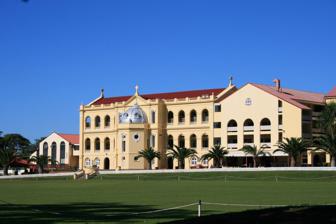
Building: Buildings of St Joseph's College, Nudgee
Country: Australia
Year built: 1890
Historic site in Queensland, Australia Buildings of St Joseph's College, Nudgee Main Building, 2009 Location 2199 Sandgate Road , Boondall , City of Brisbane , Queensland , Australia Coordinates 27°21′28″S 153°03′45″E / 27.3577°S 153.0625°E / -27.3577; 153.0625 Design period 1870s–1890s (late 19th century) Built 1891– c. 1960 Queensland Heritage Register Official name St Joseph's Nudgee College, Nudgee College Type state heritage (landscape, built) Designated 6 November 2006 Reference no. 601771 Significant period 1890s– c. 1960 (fabric) 1890s–  (historical, social) Significant components lawn/s, grandstand, service wing, fence/wall - perimeter, tower – observation/lookout, tower – stair, chapel, dormitory, verandahs – arcaded, furniture/fittings, statue, trees/plantings, garden/grounds, wall/s – retaining, gate – entrance, carriage way/drive, dome, clock, sports field/oval/playing field, classroom/classroom block/teaching area, courtyard, memorial – honour board/ roll of honour, memorial –  plaque Location of Buildings of St Joseph's College, Nudgee in Queensland The Buildings of St Joseph's College, Nudgee is a heritage-listed group of school buildings at St Joseph's College, Nudgee at 2199 Sandgate Road , Boondall , City of Brisbane , Queensland , Australia. They were built from 1891 to c. 1960 . The school is also known as Nudgee College and St Joseph's Nudgee College. The buildings added to the Queensland Heritage Register on 6 November 2006. History St. Joseph's Nudgee College was established in 1891 to serve the needs of rural Roman Catholic boys. It was the first purpose-built boarding college erected in Queensland for the Christian Brothers , who were the first Catholic order to provide secondary education for boys in Queensland, decades before the Marists or other orders. Offering affordable Catholic education through to senior and university entrance, St Joseph's Nudgee College has been important in fostering Catholic upward mobility (social, cultural, economic and political) in Queensland. During the 20th century St Joseph's Nudgee College developed into a large educational complex. Most of the major structures were designed by prominent Queensland architects and illustrate the evolution of Catholic educational architecture in Queensland. The college remains a boys-only school and the property of the Christian Brothers. The former Main Building, containing the oldest structures on the site, remains the core of the college. From here radiate 20th century developments constructed in response to school growth. The college has rarely had the luxury of building in anticipation of growth; a policy of keeping fees affordable has meant that funds for extensions have seldom been easy to raise. Although Roman Catholics comprised approximately 23.5% of the Queensland population in 1891 when St Joseph's College at Nudgee was opened, Queensland Government policy disadvantaged Catholic schools. The Grammar Schools Act of 1860 provided government support to Grammar Schools, but not to denominational schools. Although the Education Act of 1860, which established a system of primary schools in Queensland, provided some assistance to non-vested schools, The Education Act (1875) halted government aid to denominational primary schools. Committed to providing access to a Catholic education for all Roman Catholic children in Queensland, the Catholic Church responded by accelerating the development of a network of parochial schools from the mid-1870s. The Christian Brothers, a teaching order founded in Ireland by Edmund Ignatius Rice in the early 19th century, were invited to Queensland by Bishop of Brisbane James O'Quinn to assist in the development of Catholic secondary education in Queensland. The Order had established a permanent presence in Australia when Brothers Patrick Ambrose Treacy , John Barnabas Lynch and Dominic Fursey Bodkin immigrated to Melbourne in 1868. When Bishop O'Quinn's wrote of the urgent need for a teaching order of men in Queensland, Brother Patrick Ambrose Treacy, considered the founder of the Christian Brothers in Australia, responded by establishing a Christian Brothers school in Brisbane in 1875. The Brothers chose land on Gregory Terrace as the site for their school but while awaiting its construction, commenced teaching in 1875 at St Stephen's Catholic Church in Elizabeth Street . The school relocated to Gregory Terrace in 1880. St Joseph's College on Gregory Terrace functioned initially as a day school, but Bishop O'Quinn successfully pressured the Brothers to admit boarders to Gregory Terrace. Archbishop Robert Dunne , who succeeded O'Quinn in 1881, continued to press the Brothers to increase accommodation for boarders. The establishment of Catholic boarding schools was not traditional in Ireland, where boarding schools were seen as the province of the elite. In Queensland, O'Quinn and Dunne promoted boarding schools as a solution to the vastness of Queensland which had a small population scattered over huge areas far distant from principal urban centres. Boarding schools were a logical choice for rural Catholic boys but southern boarding schools (as in Sydney ) were expensive and O'Quinn and Dunne wanted to reach the poorer rural Catholics who comprised the bulk of the Catholic congregation. It was essential that Catholic boarding schools with moderate fees be established in Queensland. Despite the construction of a new dormitory wing at the Gregory Terrace school in 1888, accommodation proved inadequate for the increasing number of boarders. In response, Brother Treacy decided to establish a second school specifically to accommodate St Joseph's boarders, on land at Nudgee owned by the Order. The site comprised 258 acres (104 ha) situated between Nundah Creek and Cabbage Tree Creek, about 9 miles (14 km) from the Brisbane central business district , accessed via Sandgate Road and the Sandgate railway line . In addition to this, Treacy purchased 50 acres (20 ha) of adjacent land from Reverend Holme, a Presbyterian minister, obtaining title in May 1890. This included the "Nudgee Mound", which became the site of the Main Building at St Joseph's College. In the late 1880s Nudgee was a rural district, convenient to the city but sufficiently isolated and removed from the distractions of town. Proximity to the city had been one of the perceived problems with Gregory Terrace. Main Building (1890) Advertisement for St Joseph's College at Nudgee and Gregory Terrace, 1891 The oldest structure in the school is the southern half of the Main Building facing Sandgate Road. Construction commenced in 1890 and the first pupils occupied the building in February 1891. Stombuco and Son were engaged as architects. Andrea Stombuco was a flamboyant Italian sculptor, monumental mason, builder and architect who had travelled extensively as a youth before settling in the Cape Colony , where he owned and operated a stone quarry. He joined briefly in the Victorian gold rush in 1851 before practising as a sculptor, contractor and architect in Victoria . The Catholic Church became his principal patron. In 1869 he was appointed Diocesan Architect for Goulburn in New South Wales , then in 1875 moved to Queensland, possibly at the invitation of Bishop O'Quinn. His commissions for the Catholic Church in Queensland included St Joseph's Christian Brothers College on Gregory Terrace, Spring Hill (1875–1876 with additions by Stombuco and Son in 1886–1887); St Mary's Roman Catholic Presbytery , Ipswich (1876); a church at Laidley (1878); a church at Pine Mountain (1878); St Francis Xavier Church at Goodna (1880–1881); a church at Sandgate (1880–1881); All Hallows' Convent School , Petrie Bight (1880–1882); St Patrick's Church , Fortitude Valley (1880–1882); and St Vincent's Convent and Church, Nudgee (1883–1884). In 1886, he entered into partnership with his eldest son, Giovanni. Churches at Wooloowin (1886) and Kangaroo Point (1887–1888) and a number of prominent private residences were among the buildings designed by the father and son partnership. St Joseph's College, Nudgee (1889–1890) was amongst the last of their work in Brisbane. In 1891, experiencing financial difficulty, Andrea Stombuco moved to Perth , where he died in poverty in 1907. His family remained in Queensland. On Andrea's departure for Western Australia , his son Giovanni Stombuco took up farming at Kuraby , South of Brisbane. Of the building designed by Stombuco and Son, only part was initially constructed: the tower and a section of the South Wing. The ground floor contained a classroom and the upper two floors held a chapel and dormitories . A temporary galvanised iron building containing four classrooms was erected close to the Main Building, but was removed in 1904. The front grounds appear to have been laid out early in the history of the college. By 1897, and probably much earlier, the heart-shaped lawn with its surrounding carriage way and statue of St Joseph had been established, ornamental trees had been planted and a picket fence had been erected along the Sandgate Road boundary in front of the Main Building. The school accepted its first pupils – 41 junior school boarders relocated from Gregory Terrace – in February 1891. The first principal was Brother Dominic Fursey Bodkin who had come to Australia with Brother Treacy in 1868. Archbishop Dunne was overseas at the time, but after his return he officially opened the college on 8 May 1891. By this time £ 12,776 had been spent on constructing and setting up the school. Dormitory Block (1900) In 1892 the remaining Gregory Terrace boarders were moved to Nudgee. Enrolments grew rapidly and between 1895 and 1900 the school population almost doubled. To accommodate increasing enrolments a two-storeyed building was constructed behind the Main Building in 1900. This was aligned east–west behind the South Wing of the Main Building and was eventually joined to the South Wing in 1937. The new building provided dormitory accommodation, which then enabled an upper dormitory in the South Wing to be converted into a chapel. By 1903 the principal declared that Nudgee was "the largest boarding institution of its kind in the Commonwealth", evidence of a sizeable Catholic rural population that set Queensland apart from other Australian states. Main Building (1904) The northern half of the Main Building, including a section of the North Wing, was finished in 1904. This completed Stombuco and Son's design and the symmetry of the Main Building around the central tower. An arcade across the front of the building, which faced west into the strong afternoon sun, was added to the initial design and the tower was heightened and topped with a dome . The architect for this work was James Percy Cowlishaw (1867–1925), son of one of Brisbane's earliest private architects, James Cowlishaw . The ground floor contained senior classrooms and a students' hall, now known as Ryan Hall. The first floor held a library and both the first and second floors contained dormitories with bathrooms. This wing was opened officially by Queensland Governor Sir Herbert Chermside on 24 June 1904. In the early 20th century St Joseph's College continued to grow and by 1913 enrolments had reached 209. Overcrowding made further extensions a necessity but the college remained heavily in debt. In 1911, the Golden Jubilee celebration for Brother Barrett, a longstanding Christian Brother who had taught for many years at both Gregory Terrace and Nudgee, was made the occasion for the beginning of a fundraising campaign. An appeal was made to the Queensland Catholic community and funds raised by this campaign made it possible to commence work on further extensions including the present chapel, new servants' quarters, laundry, kitchen, storerooms and infirmary, as well as the fitting up of science rooms. The new buildings, with the exception of the chapel, were probably located immediately to the south of the Main Building. Chapel (1914–1916) Archbishop James Duhig of Brisbane laid the foundation stone for a new chapel on 5 October 1913 as part of the fund raising campaign. Construction commenced late in 1914 and the building was dedicated by Duhig on 25 March 1916. Prominent Catholic architect Thomas Ramsay Hall (later one of the designers of Brisbane City Hall in 1919) was commissioned to design the new chapel. Hall was a Queensland-trained architect, a cadet in the Queensland Public Works Department before joining the architectural firm of FR Hall and RS Dods c. 1904 and then establishing his own practice in 1907. Hall was one of Brisbane's most successful architects of the early 20th century. His collaborations with GG Prentice as Hall and Prentice (1919–1929) and with LB Phillips as Hall and Phillips (from 1929 to 1948) produced some of Queensland's most important commercial buildings of the first half of the 20th century. His early work included Sandgate Town Hall (1911) and numerous public works designs. Hall designed the new chapel at St Joseph's College in the Renaissance revival style, to harmonise with the Main Building. Internally he created a light and airy space, with white walls and light stained woodwork. The sanctuary was flanked by Ionic columns of dark red marble and the altar was of grey marble. Additions (1917–1919) With the death of Archbishop Dunne in 1917, St Joseph's College received an unexpected windfall. Dunne bequeathed £ 30,000 of Church funds to the Brothers, of which £ 15,000 was allocated to Nudgee. This financed further building, again made necessary by overcrowding: 285 boys were enrolled in 1917 and even the library was being used as a dormitory. The block constructed in 1900 was extended to include 12 music rooms, teachers' rooms, a dentist's room, a men's dining room, and a new toilet block. The Dunne Memorial Block (later the Duhig Building) was a substantial two-storeyed structure containing 8 classrooms. Located close to the North Wing of the Main Building, it remained detached until 1975. TR Hall was again engaged as architect. The block was completed in 1919 but no public opening was held due to an influenza epidemic . "Big Ben" is the name applied to a college icon, a large freestanding clock of English manufacture located in a lawn to the east of the Quadrangle. It was reputedly obtained by the Queensland Government in 1895 and exhibited in Brisbane at the Queensland International Exhibition of 1897. Heindorff and Company of Queen Street then purchased the clock, which stood on the Queen Street footpath until the college acquired it in 1917. Front wall (1930) In 1930 a substantial front wall with imposing entrance gates was constructed, funded by Brisbane Catholic businessman TC Beirne . Extensions to the South Wing (1937) In 1937 the Main Building was linked to the dormitory block constructed in 1900, by three-storeyed extensions to the South Wing. The extension was principally a service block, providing two new locker rooms, new bathroom and lavatory accommodation and on the ground floor, serveries and an extension to the kitchen. Extensions (late 1950s) By the late 1950s, overcrowding yet again led to a renewed building program. Contributing to the overcrowding was the increased numbers of boys who were returning after Junior - a reflection of changed social expectations and economic circumstances. Expansion in the senior school was accommodated by further extensions to the Main Building. Two dormitories with shower blocks and new Brothers' rooms were constructed over pre-existing refectory extensions. In addition to these extensions, three new classrooms to the rear of the tennis courts were constructed. The architect for this work was Frank Cullen , a nephew of Archbishop Duhig, who had commenced his career in 1928 as an articled pupil of Hennessy, Hennessy and Co , Brisbane. He established his own practice in 1936. Cullen undertook many works for the Catholic Church in Queensland. New Senior Secondary School (1965–67) The largest and most significant structure away from the Main Building is the Senior Secondary School, erected in the mid-1960s. Its construction reflected a statewide rise in secondary school attendance combined with educational reform. In the 1950s Queensland had experienced a rapid growth in secondary student numbers, the outcome of the post-war " baby boom " and increased immigration (including significant numbers of Catholics) combined with national economic growth. These changes together with the educational reforms brought about by the Committee of Inquiry on Secondary Education in 1961, led to increased numbers in the Senior School at St Joseph's Nudgee College and pressures on the senior curriculum. Improved funding for Catholic Schools from the Federal Government aided the expansion necessary to accommodate these changes. As early as 1959 it was clear that better senior facilities would be needed. Plans for a self-contained complex for the senior school were completed in 1964. It was the largest single building project since construction of the Main Building in 1890 and was estimated to cost £ 1,000,000. Construction commenced in August 1965. The complex was opened and blessed on 21 May 1967 and the accommodation section was occupied in July 1967. The original building included the Senior Residence and School but not the Year Eleven Residence. Designed to provide for all senior school requirements, it included accommodation, laundries, classrooms, science laboratories and refreshment facilities. Professor Neville Anderson of the School of Architecture of the University of New South Wales was asked to consult on the project. He had worked for the Christian Brothers at Waverley College in Sydney and spent several days at the school developing the brief. Designing architects were Cullen, Fagg, Hargraves and Mooney, a practice that had carried out many commissions for the Catholic Church. The new Senior School, although similar in scale to the older buildings, was the first major building in the college grounds to depart from the Italianate architectural style adopted by Stombuco and Son in the late 1880s. Extensions and alterations (mid-1970s) During a mid-1970s building program the Dunne Memorial Block was joined to the North Wing by the construction of the Junior Sciences Block (now the Gallagher Building) in 1975. The original wooden verandahs on the northern facade of the 1900 South Wing were replaced in concrete and the South Wing was extended east to provide a new infirmary. Construction was plagued by industrial unrest and the main contractor went into liquidation. Extensions (mid-1980s) The Main Building reached its current form during a development program that commenced in the mid-1980s. At the beginning of the 1980s, the ever-increasing size of the school and the perennial problem of inadequate funding led to the remodelling of the administration of the school. A business manager was appointed and an advisory board established. In 1984, Civil & Civic commenced work on a Campus Development Strategy and a Foundation was established to raise funds for the proposed developments. Work began on implementing this strategy in 1985. The Quadrangle was refurbished and the following year an administration block was erected to the east of the Dunne Memorial Block. A Manual Arts Block was built in 1987 south of the South Wing. During the summer vacation of 1988-89 the Dunne Memorial Block was converted from two storeys to its present three storeys. The interior was gutted, but the form of the building and the principal facades were retained. A year eleven dormitory designed by Queensland architect Ian Ferrier was added to the Senior School during 1986. Ancillary Buildings Most of the ancillary buildings at the college post-date 1975. A range of smaller buildings such as the laundry, storerooms, boiler house and servants quarters were constructed, probably to the south of the Main Building, in the early days of the college. These have been removed or absorbed into the South Wing extensions. The largest and most significant ancillary buildings presently occupying the site include the Library, Tierney Hall, the McKennariey Centre, the Parents and Friends Multipurpose Hall and the Junior Residence. Tierney Hall was constructed in 1975 in response to the need for a gymnasium and large hall in which to hold school functions. The architect for this work was William Douglas and the engineer was John Cavanagh. The Library, named after Monsignor Vincent Cleary, was also built at this time. Monsignor Cleary was an old boy of the college and foundation director of nearby Pius XII Seminary. He died on 8 August 1975, a few days after the library designed by Ian Ferrier was opened. The McKennariey Centre, opened in 1990, contained a range of indoor sporting facilities, health and physical education classrooms, a manager's office and a canteen. The centre was named after Brother Leonard Bede McKennariey, son of the college's first pupil and a Christian Brother who had spent many years teaching at Nudgee. The Parents and Friends Multipurpose Hall and the Junior Residence designed by architect Laurie Bertoldi , were opened in February 1995 by Archbishop John Bathersby . Sporting Facilities Sport has been a significant focus in St Joseph's curriculum from its establishment. The college prospectus for 1890 made reference to play- grounds and a gymnasium and by 1896 the main sports field contained about ten acres, with football facilities and cricket pitch. One of the original sports areas was located in the northwest corner of the grounds, north of the Main Building and adjacent to the 1914-16 chapel, in the area now occupied by Ross Oval. A second playing area, down on the flat, was in use by 1927, although it was some distance from the main buildings and flooded during the rainy season. In 1927 the Main Oval near the chapel was levelled, a grandstand was erected and the concrete wicket was replaced by two turf pitches. The name of the oval was changed from Main Oval to Ross Oval in 1978 at the request of the Old Boys Association. John (Jack) Ross (1894-1973) was a prominent and much loved sportsman who had attended Nudgee as a student from 1908 to 1912 and had then taught at the college from 1914 almost to his death. The college's second oval, Wilkes Oval, located to the east of Ross Oval, was developed between 1934 and 1935 under the Queensland Government's Unemployment Relief Scheme implemented during the 1930s' economic depression, to provide day work for the long-term unemployed. A swimming pool was also constructed under this scheme. For many years Nudgee Creek had served as the college swimming facility, with a corrugated iron shed and diving platform erected there. In 1935 a 25-metre (82 ft) swimming pool was built in the grounds, close to the southeast corner of Wilkes Oval. The pool remained in use until 1981 when deterioration forced its closure. The present 50-metre (160 ft) McKennariey pool was opened in 1982. The school's first tennis courts were built in 1907, on the site of the present Edmund Rice Mall. They were dismantled in 1918 and four new courts were erected in 1922 some distance behind the South Wing, in the location of what is now a car park. These were removed in 1991 when the present courts were built. Description Setting Clustered on the highest part of a sprawling 148 hectares (370 acres) site, St Joseph's Nudgee College is a complex of educational and associated residential buildings constructed from the 1890s to the present. The extensive grounds are located in what is now the suburb of Boondall, a residential area fringed with light industrial and commercial development. The grounds contain, in addition to the school buildings, extensive areas of native wetlands, agricultural plots, pastures, playing fields and other sporting facilities. Despite the intensive development that has taken place around the school since it was first established, parts of the site retain the qualities of the earlier rural setting. The school buildings are concentrated in the most elevated part of the site, an area bounded by Sandgate Road on the west and Northumbria Road to the north. In the most prominent position on the site, adjacent to the intersection, is a sporting field, Ross Oval. Mature trees, including a double row of camphor laurels along Sandgate Road, line the road frontages and contribute to the school's established garden setting. Located to the south of Ross Oval are the earliest college buildings including the Main Building, the Chapel and the Dunne Building. Substantial masonry edifices in an imposing Italianate style, these buildings are prominent landmarks and the most visible part of the school from the surrounding streets. Initially building work was concentrated in this area but over time has spread to the south and east of the main group of buildings. Main Building (Cotter and O'Brien Residences) Facing west towards Sandgate Road, the Main Building is a large three- storey rendered masonry building linked by a colonnade to the adjoining Chapel. Through its size, prominent position and imposing Renaissance Revival style architecture the Main Building dominates the built landscape of the school. The formal entrance to the school, the TC Beirne Memorial Gate, is located directly in front of the Main Building. Consisting of stone pillars surmounted by crosses and fitted with wrought iron gates, it leads to a circular drive that divides the lawn in front of the Main Building. The fence adjoining the TC Beirne Memorial Gate has a stone base and wrought iron panels above. A stone statue of St Joseph is positioned in the lawn in front of the entrance to the Main Building. Originally designed as a symmetrical building, U-shaped in plan and arranged around an east-facing courtyard , the Main Building was built in stages and has had several additions to the original design including the two-storey colonnade on the western front and a substantial L-shaped extension on the south side of the original building. The Main Building has a painted hipped corrugated iron roof with masonry chimneys projecting through the roof. Timber joinery is used throughout the building with the majority of the windows being large double-hung windows. Western Facade The original front facade is divided into five bays with the walls and roof of the central and end bays projecting beyond the line of the adjoining structure. The most striking feature of the facade is the two-storey masonry arcade with round arches and pilasters . The arcade elaborates the Renaissance theme of the original design, connects the Main Building to the chapel and protects it from the western sun. The roof of the arcade forms a terrace to the upper level of the Main Building and the parapet , which acts as a balustrade to the roof terrace, incorporates classical balusters . The front entrance and the stair tower are located on the principal axis of the building, in the centre of the original facade. The entrance is emphasised by the projection of the central bay of the arcade, the use of arched and triangular pediments and a gable roof on the upper storey. The tower is situated on the eastern or rear side of the building but an ornamental belvedere on top of the tower is visible from Sandgate Road, above the roofline. The belvedere is an open observatory roofed by a dome on a square base and supported by columns . It now houses a marble statue. The northern facade of the Main Building faces onto a small courtyard that overlooks Ross Oval. The major features of the northern facade are regular rows of double hung timber windows with arched pediments and decorative plaster friezes between each level. The brick-paved courtyard is bounded by the chapel on the west and a modern classroom block on the east. The classroom block (Gallagher), which abuts the North Wing and a modern colonnade attached to the North Wing are not considered of cultural heritage significance. Rear Elevations The rear of the main building faces onto the eastern courtyard. Heavy three storey concrete verandahs, built to replace the narrower original timber verandahs, incorporate the original cast iron panels. The contrasting style and proportion of the concrete verandahs detracts from the original architecture and blocks light out of the stairwell. A two-storey masonry block built in 1900, originally dormitories and now finance offices, adjoins the original southern wing and is connected to it by a two-storey concrete verandah. An extension at the eastern end of the 1900 block serves as the infirmary. The 1960s' extension at the southern end of the Main Building is the same height and materials as the original building but has fewer decorative features. Arched ornament similar to that used on the original building is found over the windows on one bay of the western facade and one bay of the southern facade. The ground floor of the southern extension contains kitchen and dining facilities. Interior The floor of the front entry porch , under the arcade, is raised several steps above the surrounding level. From the entry porch, a pair of timber panelled doors with a decorative glass and timber surround open into an entry vestibule . The vestibule is tiled with multi-coloured tessellated tiles and decorative mouldings including cornice , picture rail and skirting . A set of timber-framed doors at the rear of the vestibule has side panels and a fanlight, all of which are glazed with decorative leadlight . These doors open onto a corridor that runs north–south through the building and a stairwell that leads to the upper floors. The corridor, which terminates at the entrance to the former senior classroom at the northern end and at the dining room in the southern extension, leads past a series of smaller rooms on either side of it, including former offices and parlours . In the stairwell opposite the vestibule is a grand marble and timber staircase, square in plan and wrapped around a central void. The stairwell occupies the tower that terminates in the roof top belvedere. A primarily timber structure, the stair has ornamental balusters, carved stringers and marble treads and risers on the flights between ground and first floor. Painted cast iron panels are incorporated into the stair balustrade. Beyond the first floor the stair treads and risers are timber. A narrower stair connects the second floor to a room at the top of the tower under the belvedere. The upper floor levels are similar in plan to the ground floor with rows of rooms accessed from a central corridor. Some larger rooms, such as a former library on the first floor level, occupy the full width of the building and open onto both the arcade on the western side and the eastern verandah. Interior walls are generally masonry with a plaster finish. Some ceilings in larger rooms are pressed metal. The first floor level of the arcade provides access to the choir loft of the chapel. Chapel The chapel, located adjacent to Ross Oval and abutting the northwest corner of the Main Building, is a rendered masonry structure, with a tiled gable roof. Positioned to the side and in front of the Main Building, the chapel is the closest, in the group of older buildings, to Sandgate Road. Designed in an Italianate style to complement the existing architecture, the chapel is connected by the two-storey arcade to the Main Building. The chapel is basically rectangular in plan, with the long axis running east–west. Projecting beyond the main walls are three bays, clustered around the western end of the chapel. These bays consist of a single storey rectilinear bay on each side of the chapel and a taller semicircular apse on the Sandgate Road or western end. The domed apse, the main decorative feature of the Sandgate Road facade, has a zinc roof incorporating ornamental vents and rendered and banded walls decorated with festoons . Although the Chapel consists principally of a single large double-height space, the facades are divided by the use of classical motifs into two levels. The ornament and detailing of the facades is based on the design of the arcade, which forms the east facade of the chapel. On the lower level of the north and south facades is a blind arcade of round arches supported on pilasters. The upper level contains a row of tall narrow round arched windows separated by pilasters with Corinthian capitals . The parapet above repeats the classical balusters used on the arcade. An ornate cupola supported by diminutive columns and surmounted with an elaborate metal cross is located in the centre of the ridge of the tiled roof. The main entry to the chapel, in the centre of the east front, is from the ground level of the arcade. Displayed in the arcade are several memorial plaques including an ornate marble WW1 honour tablet with marble pilasters, modillions , arched top and brass nameplates and a brass WW2 honour board. The entry vestibule is single storey space located under the choir mezzanine . Small rooms, one of which functions as a vestry , open off either side of the vestibule. An arch supported on paired red marble Ionic columns frames the opening from the entry vestibule into the main space of the chapel. A simple double-height space, the interior of the chapel is symmetrical with a central aisle leading between rows of timber pews , to the high altar . The double-height walls and coffered ceiling are decorated with classical motifs in plaster relief and a multi-coloured paint scheme. Pilasters on the lower part of the wall have Ionic capitals while those on the upper part have Corinthian capitals. High leadlight windows, positioned between pilasters, light the space from above. The choir mezzanine, located at the eastern end overlooking the main space and accessed from the upper level of the arcade, is a curved cantilevered balcony with an ornate timber balustrade. At the western end of the main space a chancel arch, similar to but grander than the entry arch, frames the high altar. The domed semi-circular niche which houses the marble high altar is painted various shades of blue. Single storey bays are attached to the sides of the main space adjacent to the western end. The northern bay contains a marble altar and opens onto the main space through two arches located between pilasters. The southern bay contains a room accessed via timber doors. Former Dunne (Duhig) Building The Former Dunne building, a rectangular masonry building with a tiled gable roof, consists of an undercroft with three storeys of classrooms above. Located to the east of, but in line with, the chapel, it faces Northumbria Road across Ross Oval. Continuing the architectural style established by the Main Building and the chapel, the Dunne Building has an arched arcade on either side of a projecting central bay and an attached semi-octagonal stair tower as the principal features of its main or northern facade. The rendered masonry walls of the arcade are detailed with simple plaster mouldings. Classical balusters form the balustrade between the arches of the arcade. The base of the building is rendered in a banded pattern with arches opening to the undercroft. The bay in the centre of the symmetrical facade is ornamented with pilasters and narrow stained glass arched windows with decorative pediments. A large pediment with a cross mounted on its apex surmounts the central bay. Adjoining the pediment is a parapet with classical balusters that conceal the edge of the gable roof. The stair tower, which protrudes from the centre of the central bay, has an ornate zinc roof with small arched dormer windows and decorative round and arched stained glass windows. The symmetry of the facade is further emphasized by a set of wide masonry stairs positioned on axis with the stair tower that lead down to Ross Oval. The southern facade of the building is much plainer than the northern facade and overlooks the Former Quadrangle (Edmund Rice Mall), an extension of the courtyard space at the rear of the Main Building. With the exception of the banded base, the walls are simply rendered and painted. The original timber windows have been replaced with aluminium to suit the new floor levels. The gable roof has dormers on its southern face. The tall narrow eastern facade has arched openings and other arched motifs, two storey banded pilasters and a parapet, in the form of a pediment topped with urns and a cross, concealing the gable end. The western facade, which was probably similar to the eastern facade, has been completely obscured by the adjoining Gallagher building. The undercroft can be entered from either the Quadrangle on the south or a terrace overlooking Ross Oval on the north. Toilets and service rooms are located at the eastern and western ends. The main stair is accessed from the undercroft. It has been modified to suit new internal levels but the lower flights remain substantially intact. Slate stair treads are worn and damaged in some areas. The upper floors contain classrooms accessed via a concrete verandah. The interiors of this building, including the verandahs, have been largely rebuilt. Although much of the external wall remains intact, the original classrooms have been removed, floor levels altered and doors and windows replaced. The concrete verandah is set back behind the line of the colonnade with which it no longer aligns. The alterations are not considered to be of cultural heritage significance. Former Quadrangle (Edmund Rice Mall) and Big Ben Back of the main building / Edmund rice mall The original east-facing courtyard created by the construction of the Main Building has been further enclosed and extended by later buildings constructed on its northern and southern sides. Surrounded by the Dunne (Duhig) Building and the Gallagher Building on the north, the Main Building on the west, the South Wing and the Infirmary (Health Centre) on the south and the single storey Administration Building on the east, the Edmund Rice Mall is a focus within the school. It is a heavily used and centrally located outdoor space. The irregular shape of the mall and the variety of buildings surrounding it, together with the mixed planting, brick paving and planter boxes and bitumen play areas create an informal atmosphere. Located at the eastern end of the mall is a freestanding metal clock mounted on a pillar. Known as "Big Ben", the clock has a round face enclosed in a cylindrical case that rests on a fluted column with a Corinthian style capital. Elevated on a rectangular stone base, Big Ben is now situated on the lawn in front of the Administration Building. Ross Oval Ross Oval, the principal sporting field at the college occupies a very prominent position on the college site adjacent to the intersection of Sandgate Road and Northumbria Road. A single grassed football field, it forms the setting for the northern facades of the Chapel and the Duhig Buildings, which are set on an embankment above the level of the oval. Masonry stairs are set into the embankment in front of the Duhig Building and near the entrance to the chapel. There is a row of palm trees along the top of the embankment in front of the buildings. The oval is surrounded by a low timber picket fence. A small grandstand is located on the northern side of the oval. The grandstand is a simple timber-framed structure with stepped timber seating and a corrugated iron roof. Wilkes Oval Wilkes Oval, located on the eastern slope below Ross Oval, is the second most important sporting field at Nudgee College. The number two oval was named the Wilkes oval in 1982. The sign on the oval read: "This oval is dedicated to the memory of Bill Wilkes (Nudgee 1918-1921) Died 20-03-1977. For many years the Wilkes Bursary perpetuated Bill's memory but with its abolition some other tangible memorial was sought. Because of his position in the Forestry Department, Bill was in an ideal position to offer advice and assistance in beautifying the grounds of Nudgee College. This labour of love continued for fifteen years during which he came weekly to Nudgee to tend the trees around the College and to plan further development." The original slope has been cut and filled and retaining walls constructed to create the level playing field. Overlooked by the Dunne Building and the Administration Building, Wilkes Oval is bounded by Northumbria Road on the north, various accommodation buildings on the east and a car park and classrooms on the south. A grassy expanse mostly used for playing soccer, it is rimmed by mature trees on the north, east and west. Former Senior School (Hodda Building) A predominantly three-storey brick and concrete building, the former Senior School is located to the southeast of the Main Building on a sloping site. Originally consisting of three connected blocks arranged in a zigzag pattern around two landscaped courtyards, the former Senior School was notable for its clear functional layout and abstract facades. The three original blocks consist of a northeast dormitory block, a central dormitory block and a southwest classroom block. Major alterations and additions including a substantial extension to the classroom wing and the addition of a dormitory wing for Year 11 students have obscured the original design. The original facades of the building are composed of a rigorous arrangement of cream brick walls and piers, aluminium framed strip windows, exposed concrete floor structure and flat roofs . The interiors of the building have also been extensively altered. Spaces that retain their original architectural character include the entrance foyers and staircases. The stairs have polished concrete treads and wide timber handrails . The dormitory in the northeast wing retains original roomettes, individual cubicles for sleeping and studying, enclosed by door height brick partition walls. Front of the D.J Halny Learning Centre (library) Remainder of the college grounds Various ancillary buildings including a library, a number of halls, and staff and maintenance facilities are located around the grounds. Sports facilities in addition to Ross and Wilkes ovals include several sports fields ("the Flats"), tennis and basketball courts, golf course, swimming pool, rifle range and athletics field. Heritage listing Significant structures for heritage listing include: Former Main Building: Original 1890 building (south wing and central portion including tower) Extensions to South Wing including 1900 building (Finance Department) and 1937 link North Wing including Ryan Hall (1903–1904) Southern extension Chapel (1914–1916) Former Dunne Building (1917–1919) Former Quadrangle "Big Ben" (1917) Ross Oval and grandstand (1927) Wilkes Oval (1934–35) Structures not of cultural heritage significance include: Gallagher Building (1973) Infirmary (1975) Administration Building (1986) Kitchen extension to Main building (1950s) The Buildings of St Joseph's Nudgee College were listed on the Queensland Heritage Register on 6 November 2006 having satisfied the following criteria. The place is important in demonstrating the evolution or pattern of Queensland's history. St Joseph's Nudgee College, opened in 1891, is the oldest purpose-built Catholic boys' boarding school in Queensland. Initially established to accommodate the increasing number of boarders enrolling at St Joseph's College, Gregory Terrace, the school provides important evidence of the development of residential education in Queensland. The emergence of Nudgee College as a boarding school in the late 19th century is evidence of the size and character of the rural Catholic population of the time. The college remains the premier Catholic boys' boarding school in Queensland and is significant for its important contribution to the upward social, cultural, economic and political mobility of Catholics in the Queensland community during the 20th century. The imposing and coherent architectural vision is part of a recognisable style of building (Italianate architecture in an elevated setting) favoured by the Catholic Church in Queensland, especially under Archbishops Robert Dunne and James Duhig, as an expression of Catholic aspirations in an Anglican and Protestant dominated society. Historically, St Joseph's Nudgee College belongs to a period of major Catholic building with widespread effects on the Queensland landscape and the Brisbane townscape in particular, and is important in illustrating this trend. The place is important in demonstrating the principal characteristics of a particular class of cultural places. St Joseph's Nudgee College has developed continuously on a large site and retains most of the original permanent buildings including the former Main Building. The imposing facades, prominent chapel, wide variety of classroom and residential buildings and significant outdoor areas such as the former Quadrangle and Ross and Wilkes ovals are important in demonstrating the principal characteristics of a large denominational boarding school in Queensland. The complex is an excellent representation of the evolution of Catholic educational architecture in Queensland over a period of almost one hundred years. The historic core contains the work of several prominent Queensland architects including Andrea Stombuco, James Percy Cowlishaw and Thomas Ramsay Hall, yet remains remarkably cohesive in form, style, materials and scale. The place is important because of its aesthetic significance. Situated on the "Nudgee Mound", the most prominent and elevated part of the site, the older buildings of the college with their sweeping facades and architecturally cohesive design form a landmark in the northeastern suburbs of Brisbane. The rendered Renaissance revival architecture set in extensive grounds and bounded by established trees is valued for its aesthetic qualities and contribution to the historical character of the area. Ross Oval has been used for sport and recreation from the earliest days of the college and became the primary sports ground for the college after it was leveled and the grandstand built in 1927. The oval is an integral part of the main building complex and makes a significant contribution to its aesthetic appeal. The place has a strong or special association with a particular community or cultural group for social, cultural or spiritual reasons. St Joseph's Nudgee College, has a special association for generations of Catholic families who have sent their sons to this school since 1891. The college is considered the premier Catholic boys' boarding school in Queensland, and has a special role in Catholic education in this state. The place has a special association with the life or work of a particular person, group or organisation of importance in Queensland's history. The college has a strong and special association with the Christian Brothers, the order which founded the college in the late 1880s and who continue their association with the school. Prominent Queensland Catholic churchmen including Brisbane archbishops have had a special association with the development of the college. The Dunne Memorial Block (now Duhig Building) was built from funds bequeathed by Robert Dunne, Brisbane's first Archbishop. Brisbane Archbishop Bathersby is a graduate of the college. References